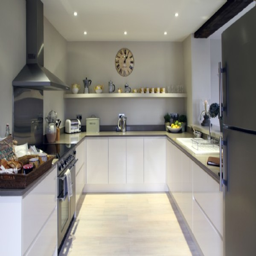
the carriage house is a stylish self - catering home with a well - equipped kitchen